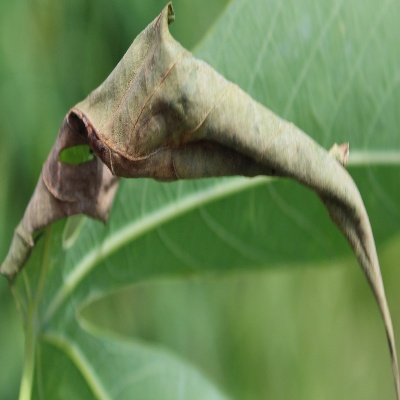
Crop: Cassava
Condition: bacterial blight